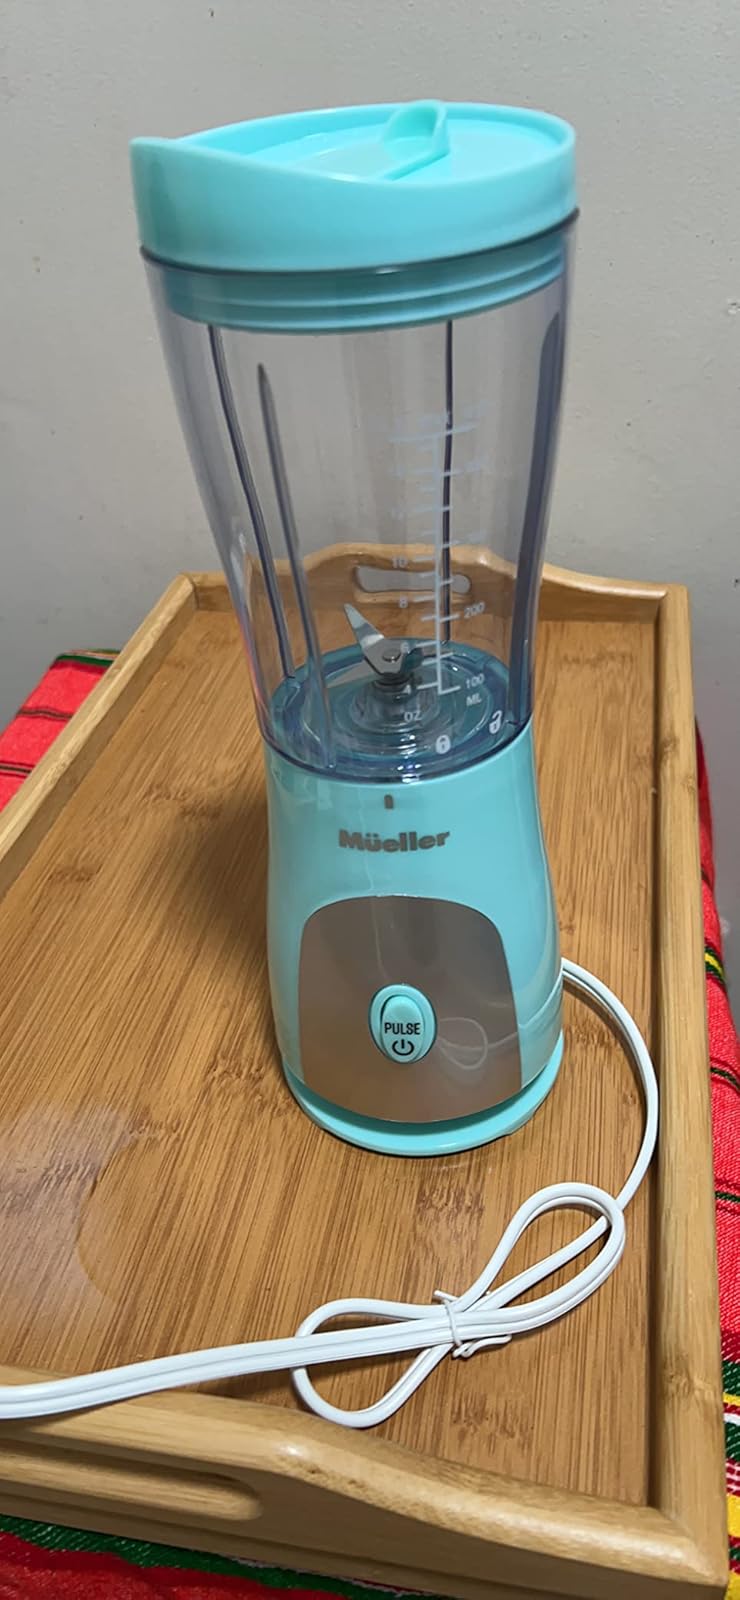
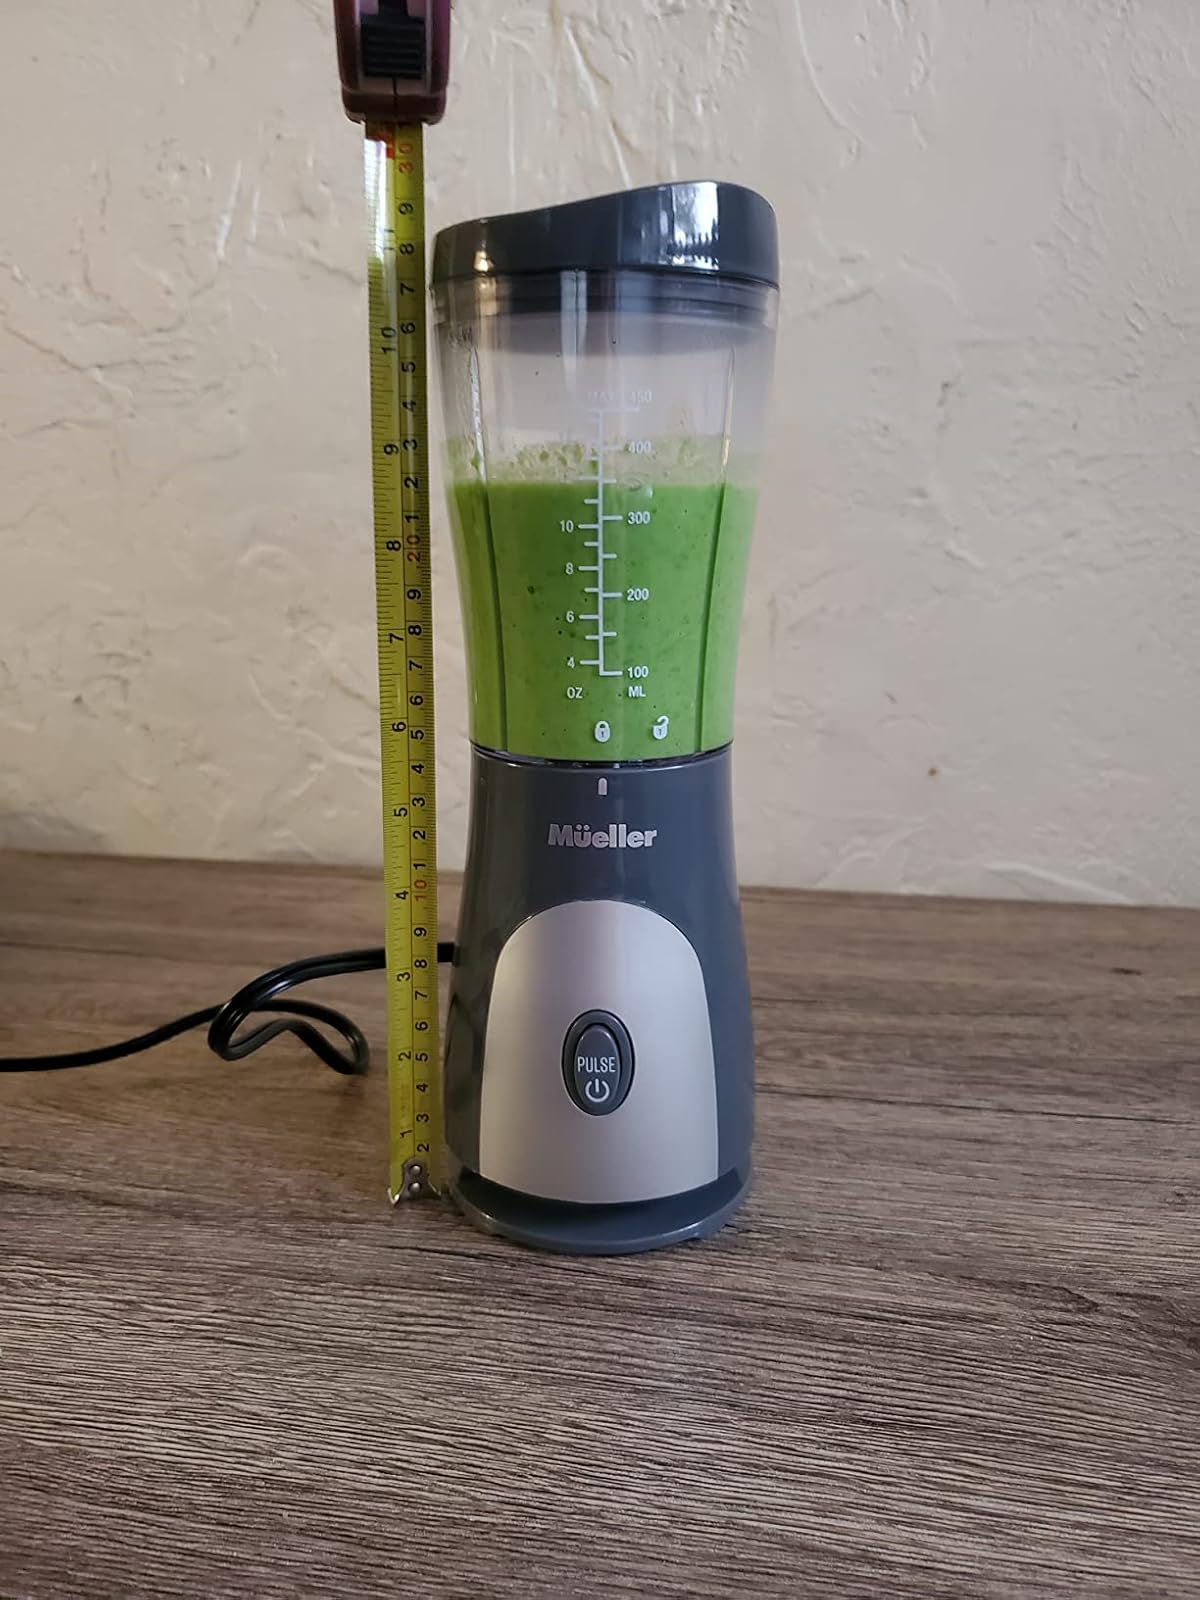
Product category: items_blender
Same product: no